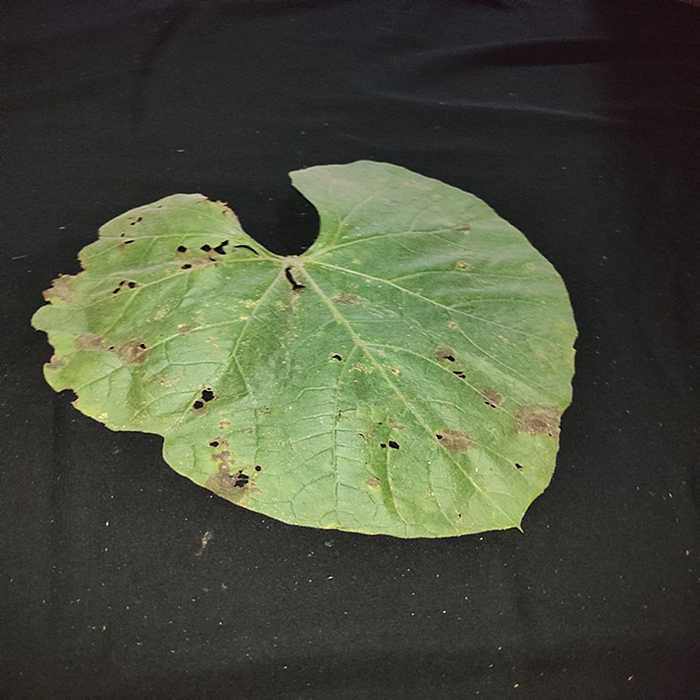
Plant: Bottle gourd
Label: Anthracnose